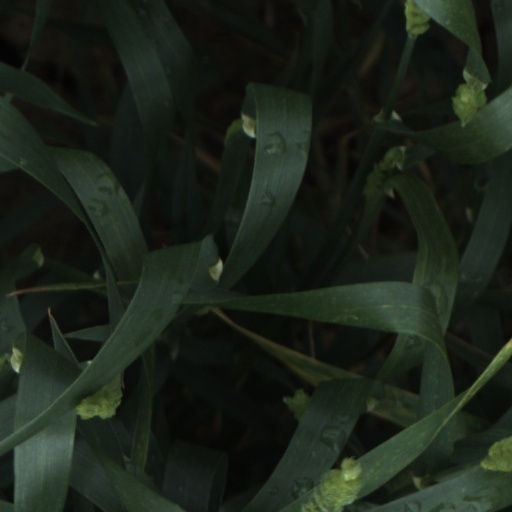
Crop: wheat